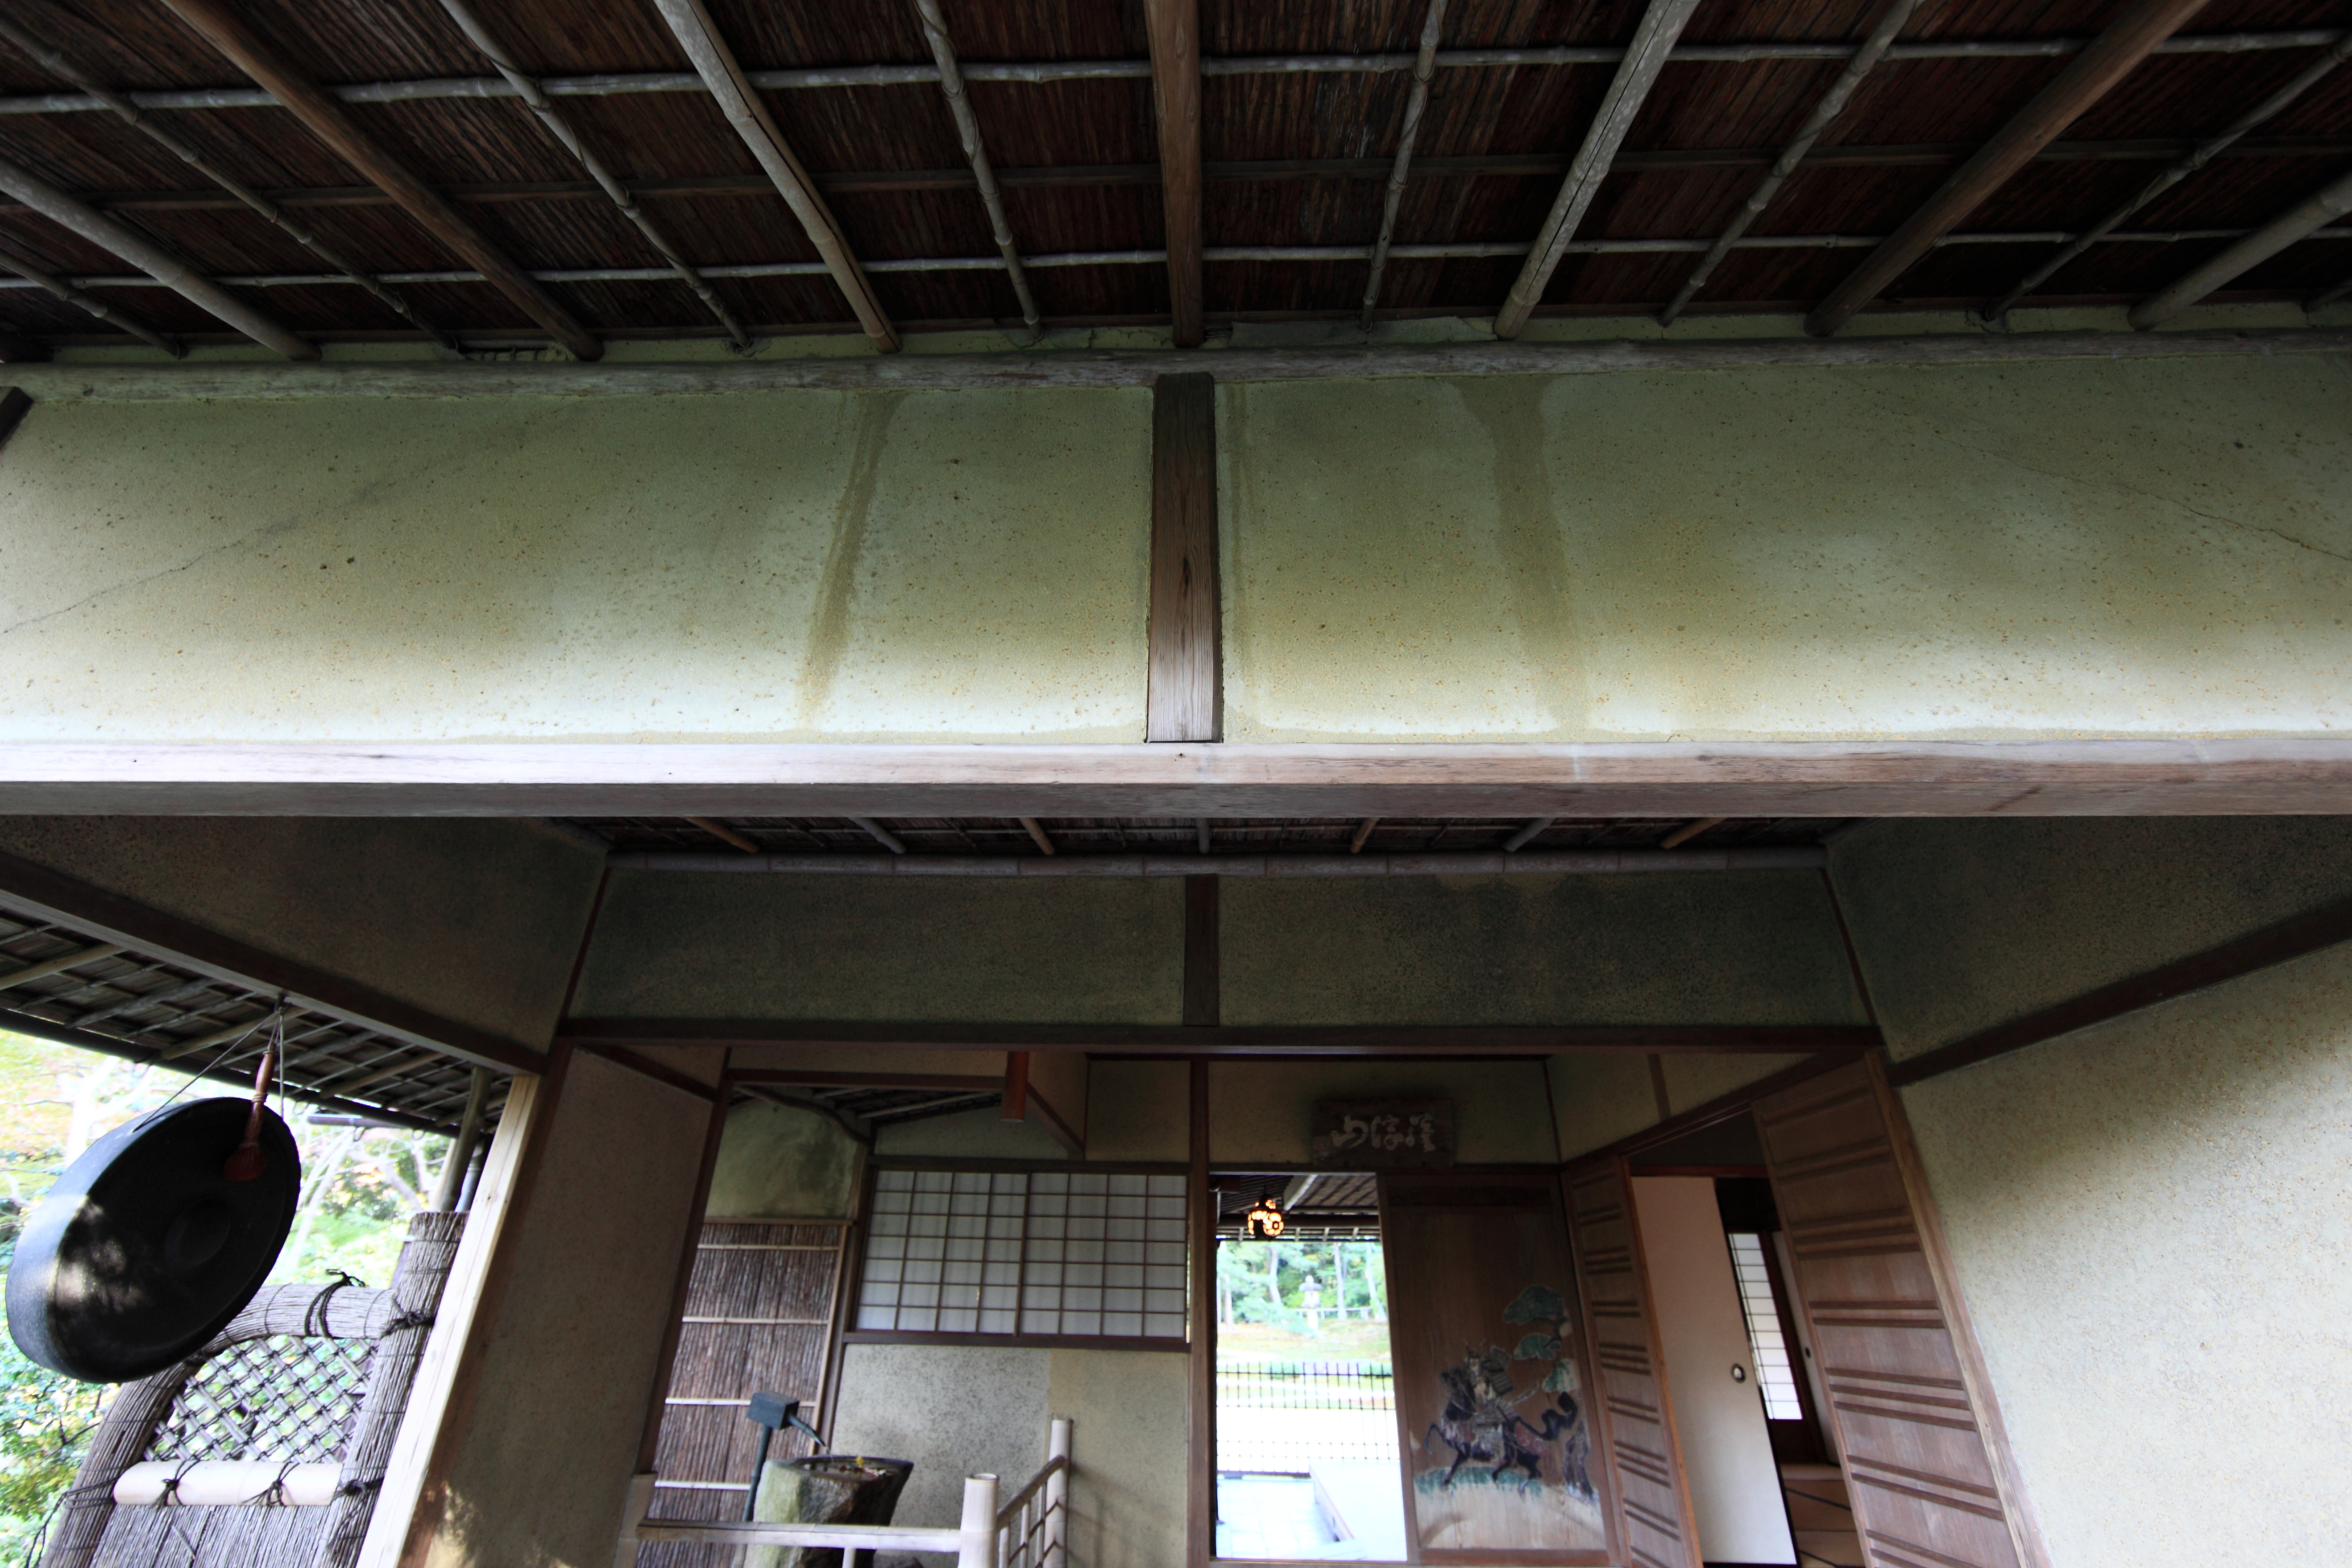
architecture, house, interior, home, beam, subway, ceiling, high, ancient, residence, garden, public transport, interior design, design, japanese, nara, 5d, style, hires, markii, traditional, hi, res, resolution, canonef14mmf28liiusm, yoshikien, daylighting, window covering